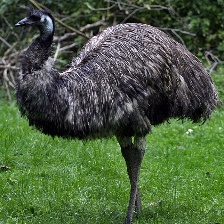
Species: EMU
Scientific name: DROMAIUS NOVAEHOLLANDIAE